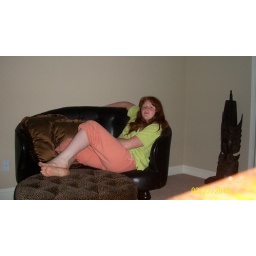
my couch in my bed room